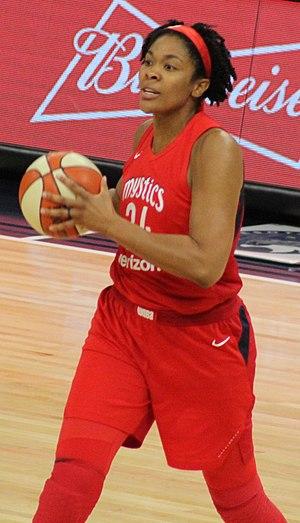
Krystal Thomas, née le 10 juin 1989 à Orlando, est une joueuse américaine de basket-ball.